2021 America's Cup

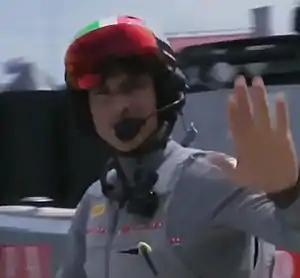
Francesco Bruni, the helmsman of Luna Rossa.

The first two of the three planned 2020 America's Cup World Series competitions – in Sardinia and Portsmouth – were cancelled due to the impact of the COVID-19 pandemic on sports. The third event, held over three days in December 2020, was won by Emirates Team New Zealand. A subsequent "Christmas Race" was abandoned due to low wind. None were used as a qualification competition.